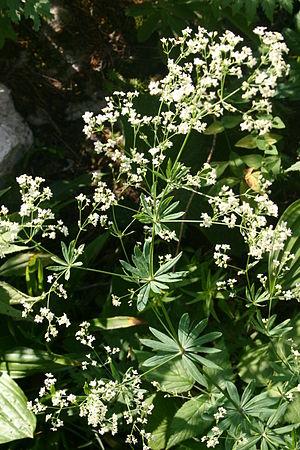
Galium sylvaticum est une espèce de plante herbacée appartenant au genre Galium et à la famille des Rubiacées.
Cette liste de Tracheophyta de Bosnie-Herzégovine, ainsi que d’espèces introduites est un aperçu incomplet d’espèces de mousses, de fougères, de gymnospermes et d’angiospermes citées dans la littérature disponible en langues bosniaque, croate, serbe et serbo-croate. Cet aperçu n’inclue pas des espèces cultivées ni celles occasionnellement introduites.